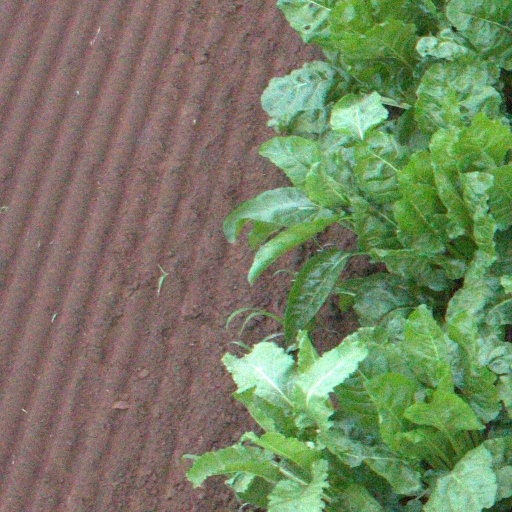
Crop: sugar beet